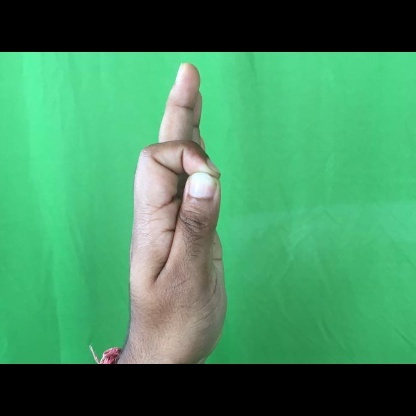
Mudra: Aralam